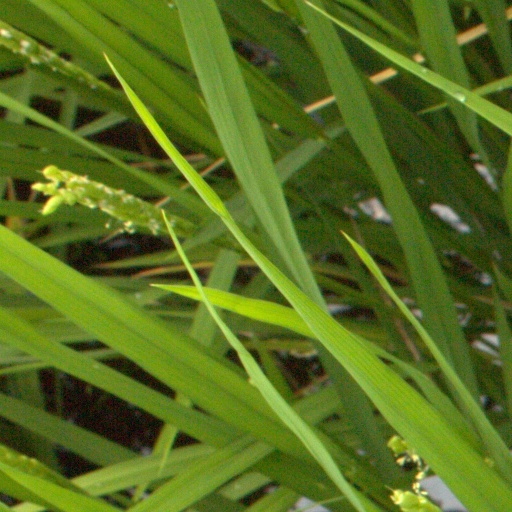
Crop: rice